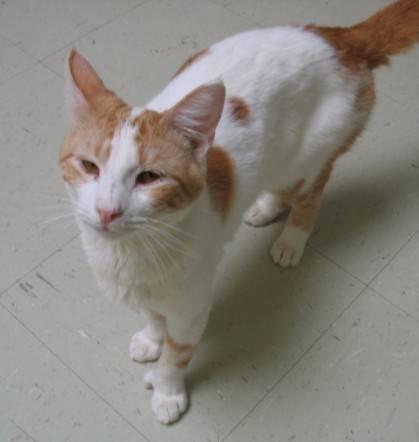
cat